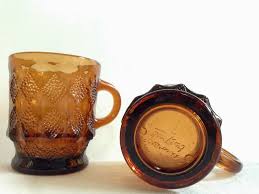
Waste category: glass